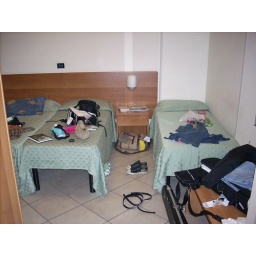
my bed is the one against the wall by itself